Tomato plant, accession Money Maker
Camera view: tilt-top (135 deg); turntable rotation: 210 degrees
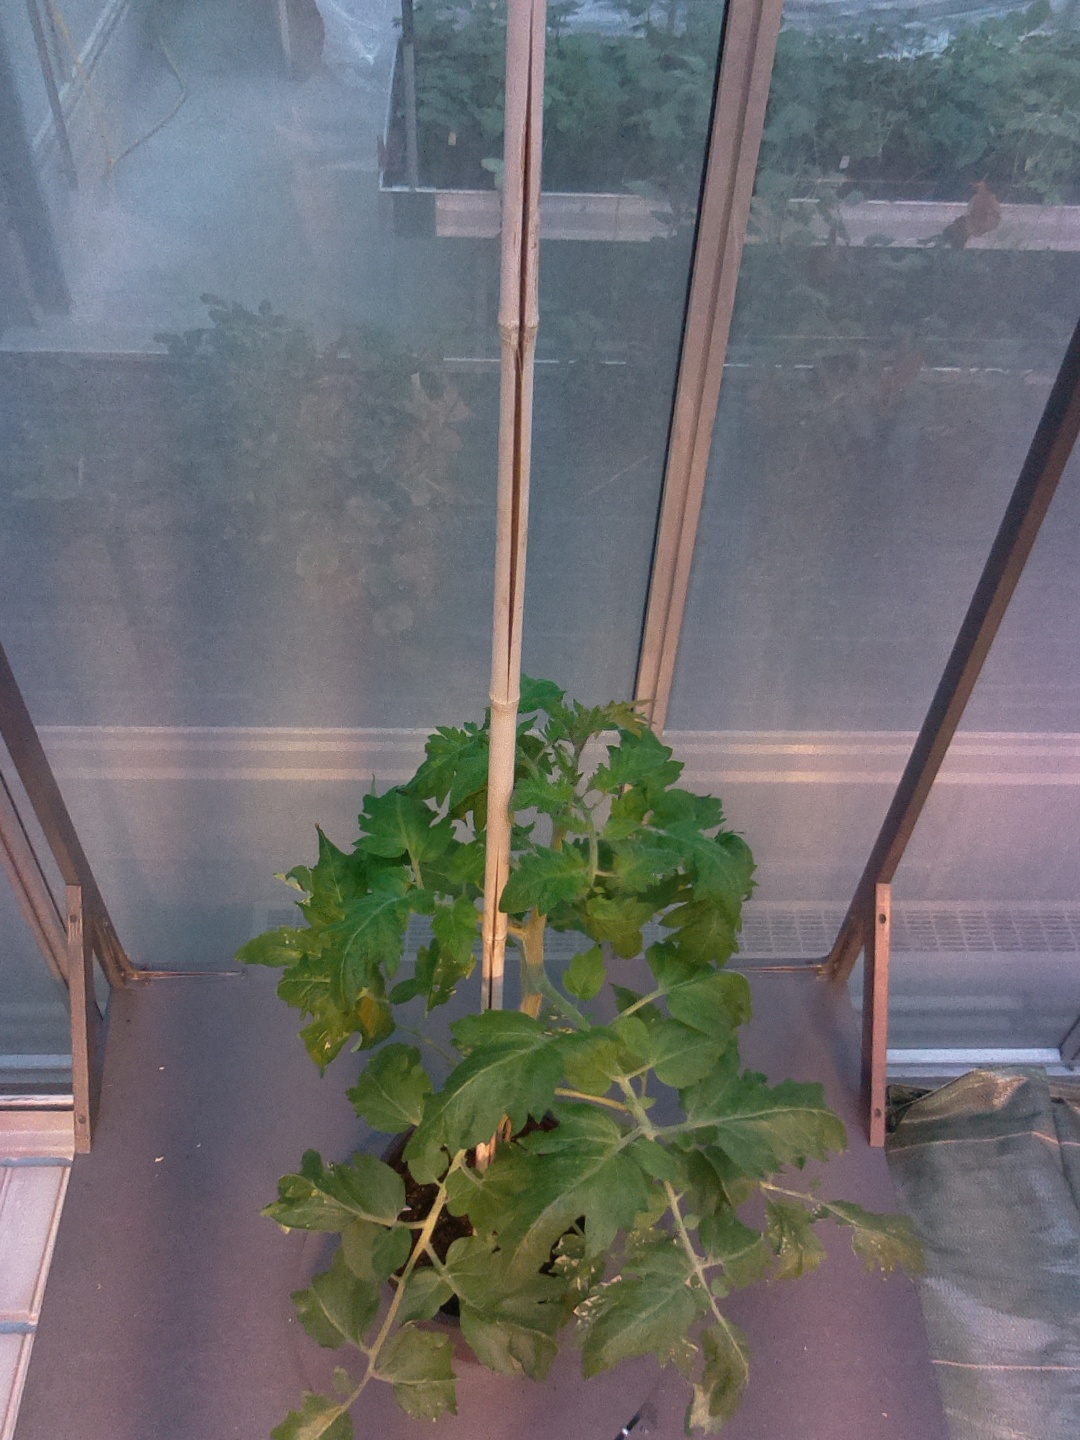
BBCH growth stage 55: 5 inflorescences visible